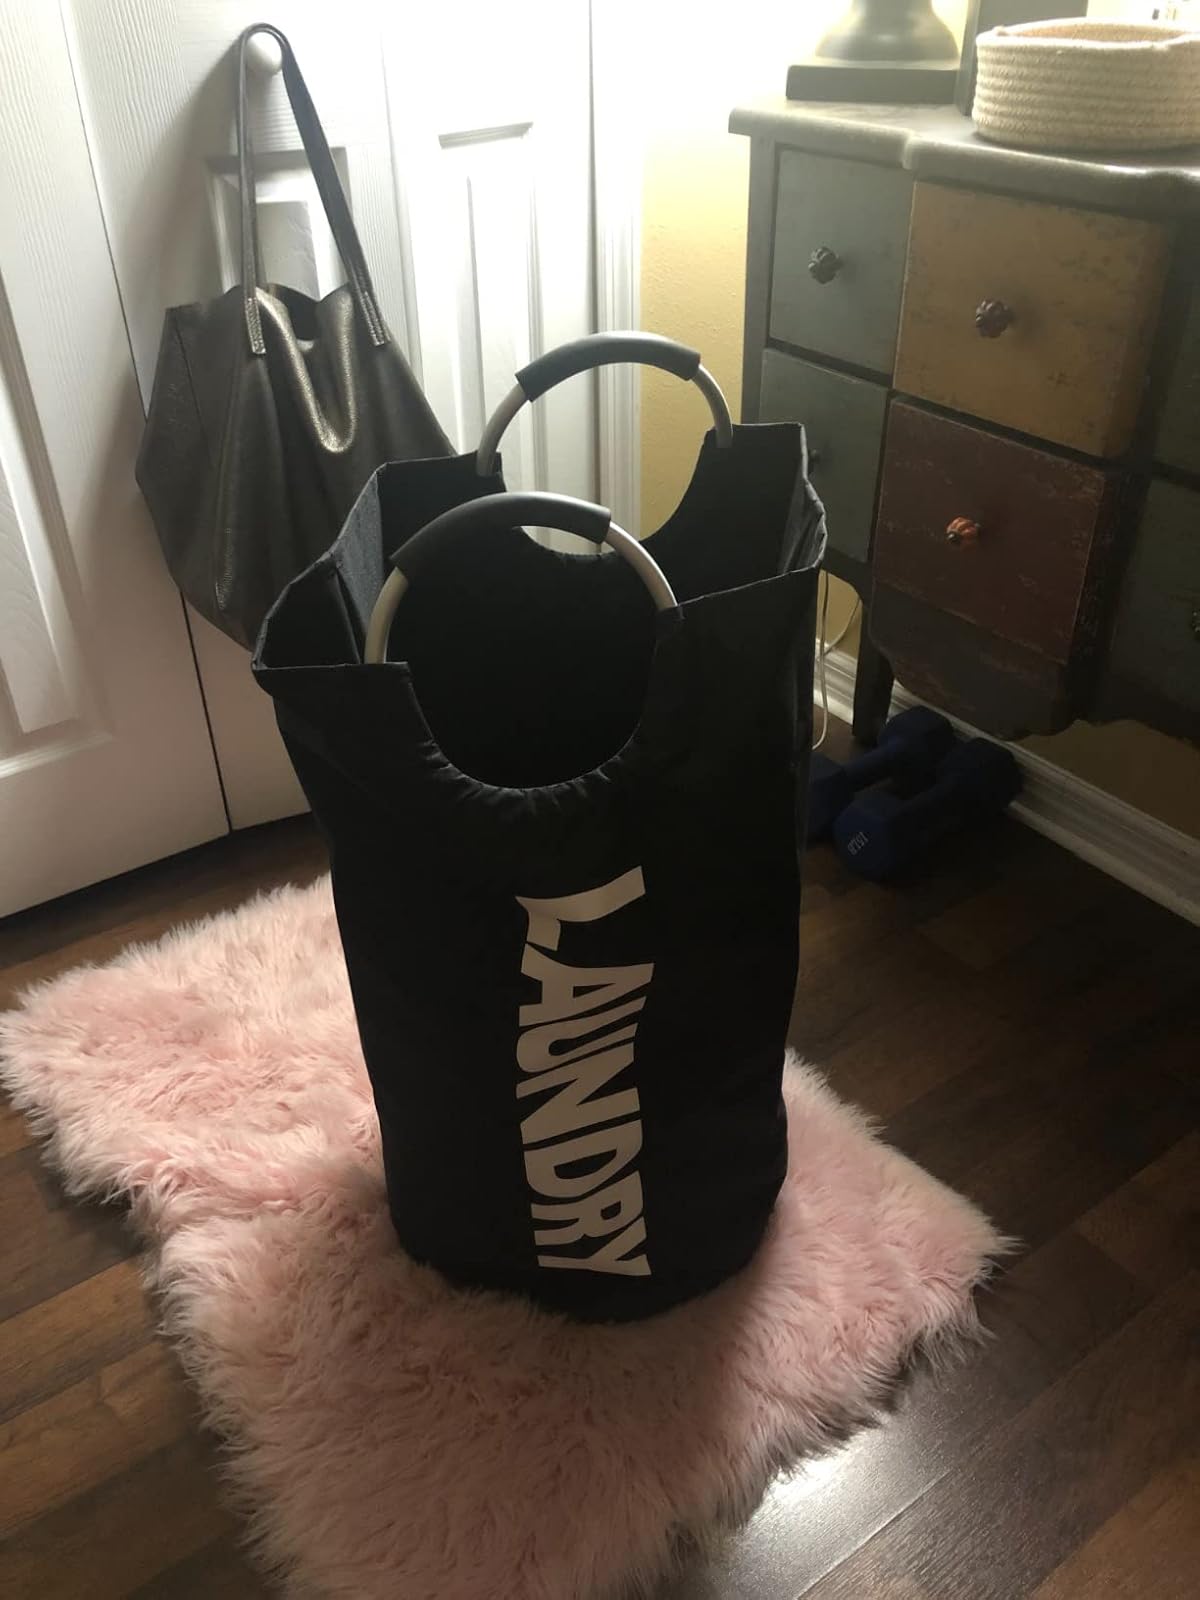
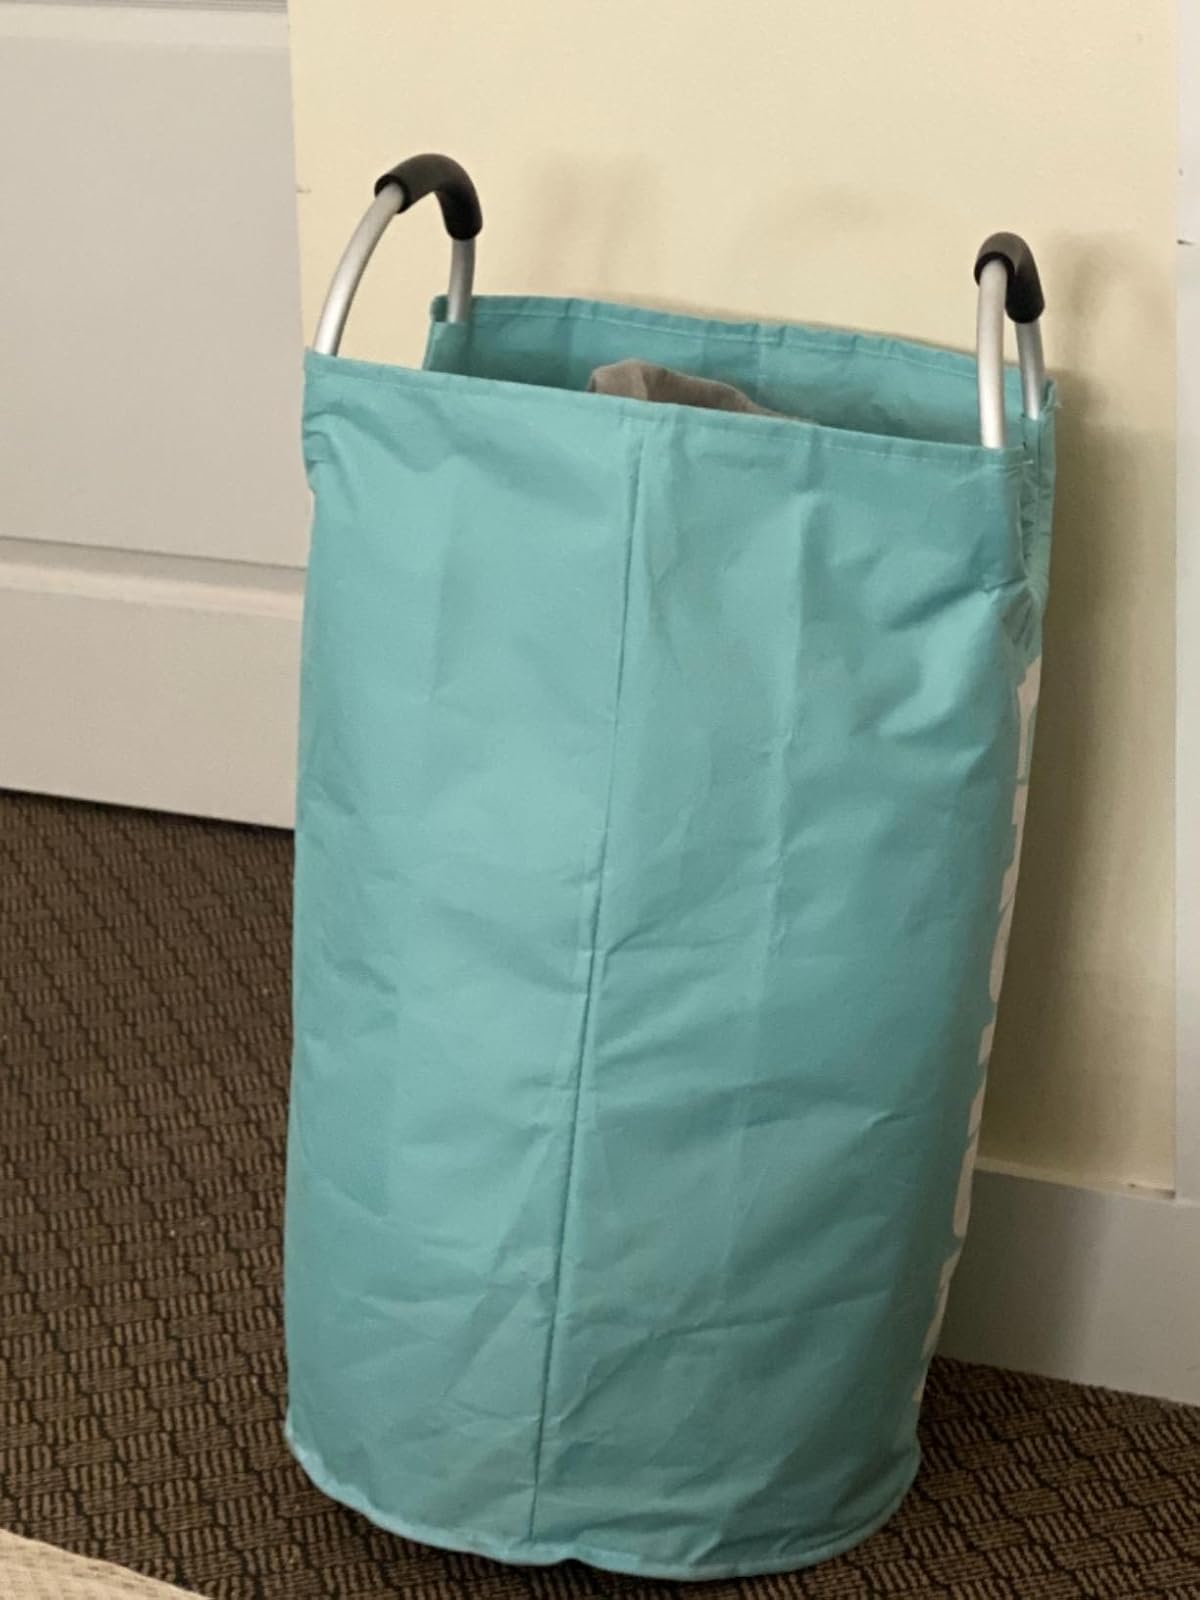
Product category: items_hamper
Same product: no